Ankara

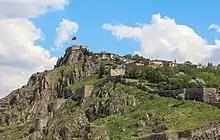
Ankara castle and citadel

Since 8 April 2019, the mayor of Ankara is Mansur Yavaş from the Republican People's Party (CHP), who won the mayoral election in 2019 and 2024.